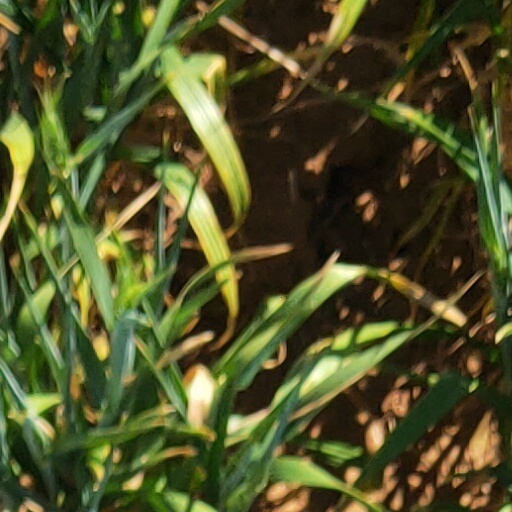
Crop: wheat